Mahon Road Barracks

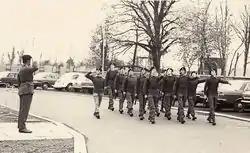
March past at Mahon Road Barracks

The Mahon Road Barracks was a military installation in Portadown, Northern Ireland.